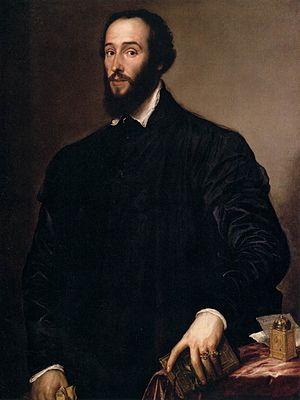
Antoine Perrenot de Granvelle, né le 20 août 1517 à Besançon et mort le 21 septembre 1586 à Madrid, fut évêque d'Arras, archevêque de Malines puis cardinal, diplomate, conseiller d'État de l'empereur germanique Charles Quint, puis de son fils, le roi Philippe II d'Espagne. Il fut en outre conseiller de Marguerite de Parme, Premier ministre des Pays-Bas espagnols, vice-roi de Naples et président du conseil suprême d'Italie et de Castille.